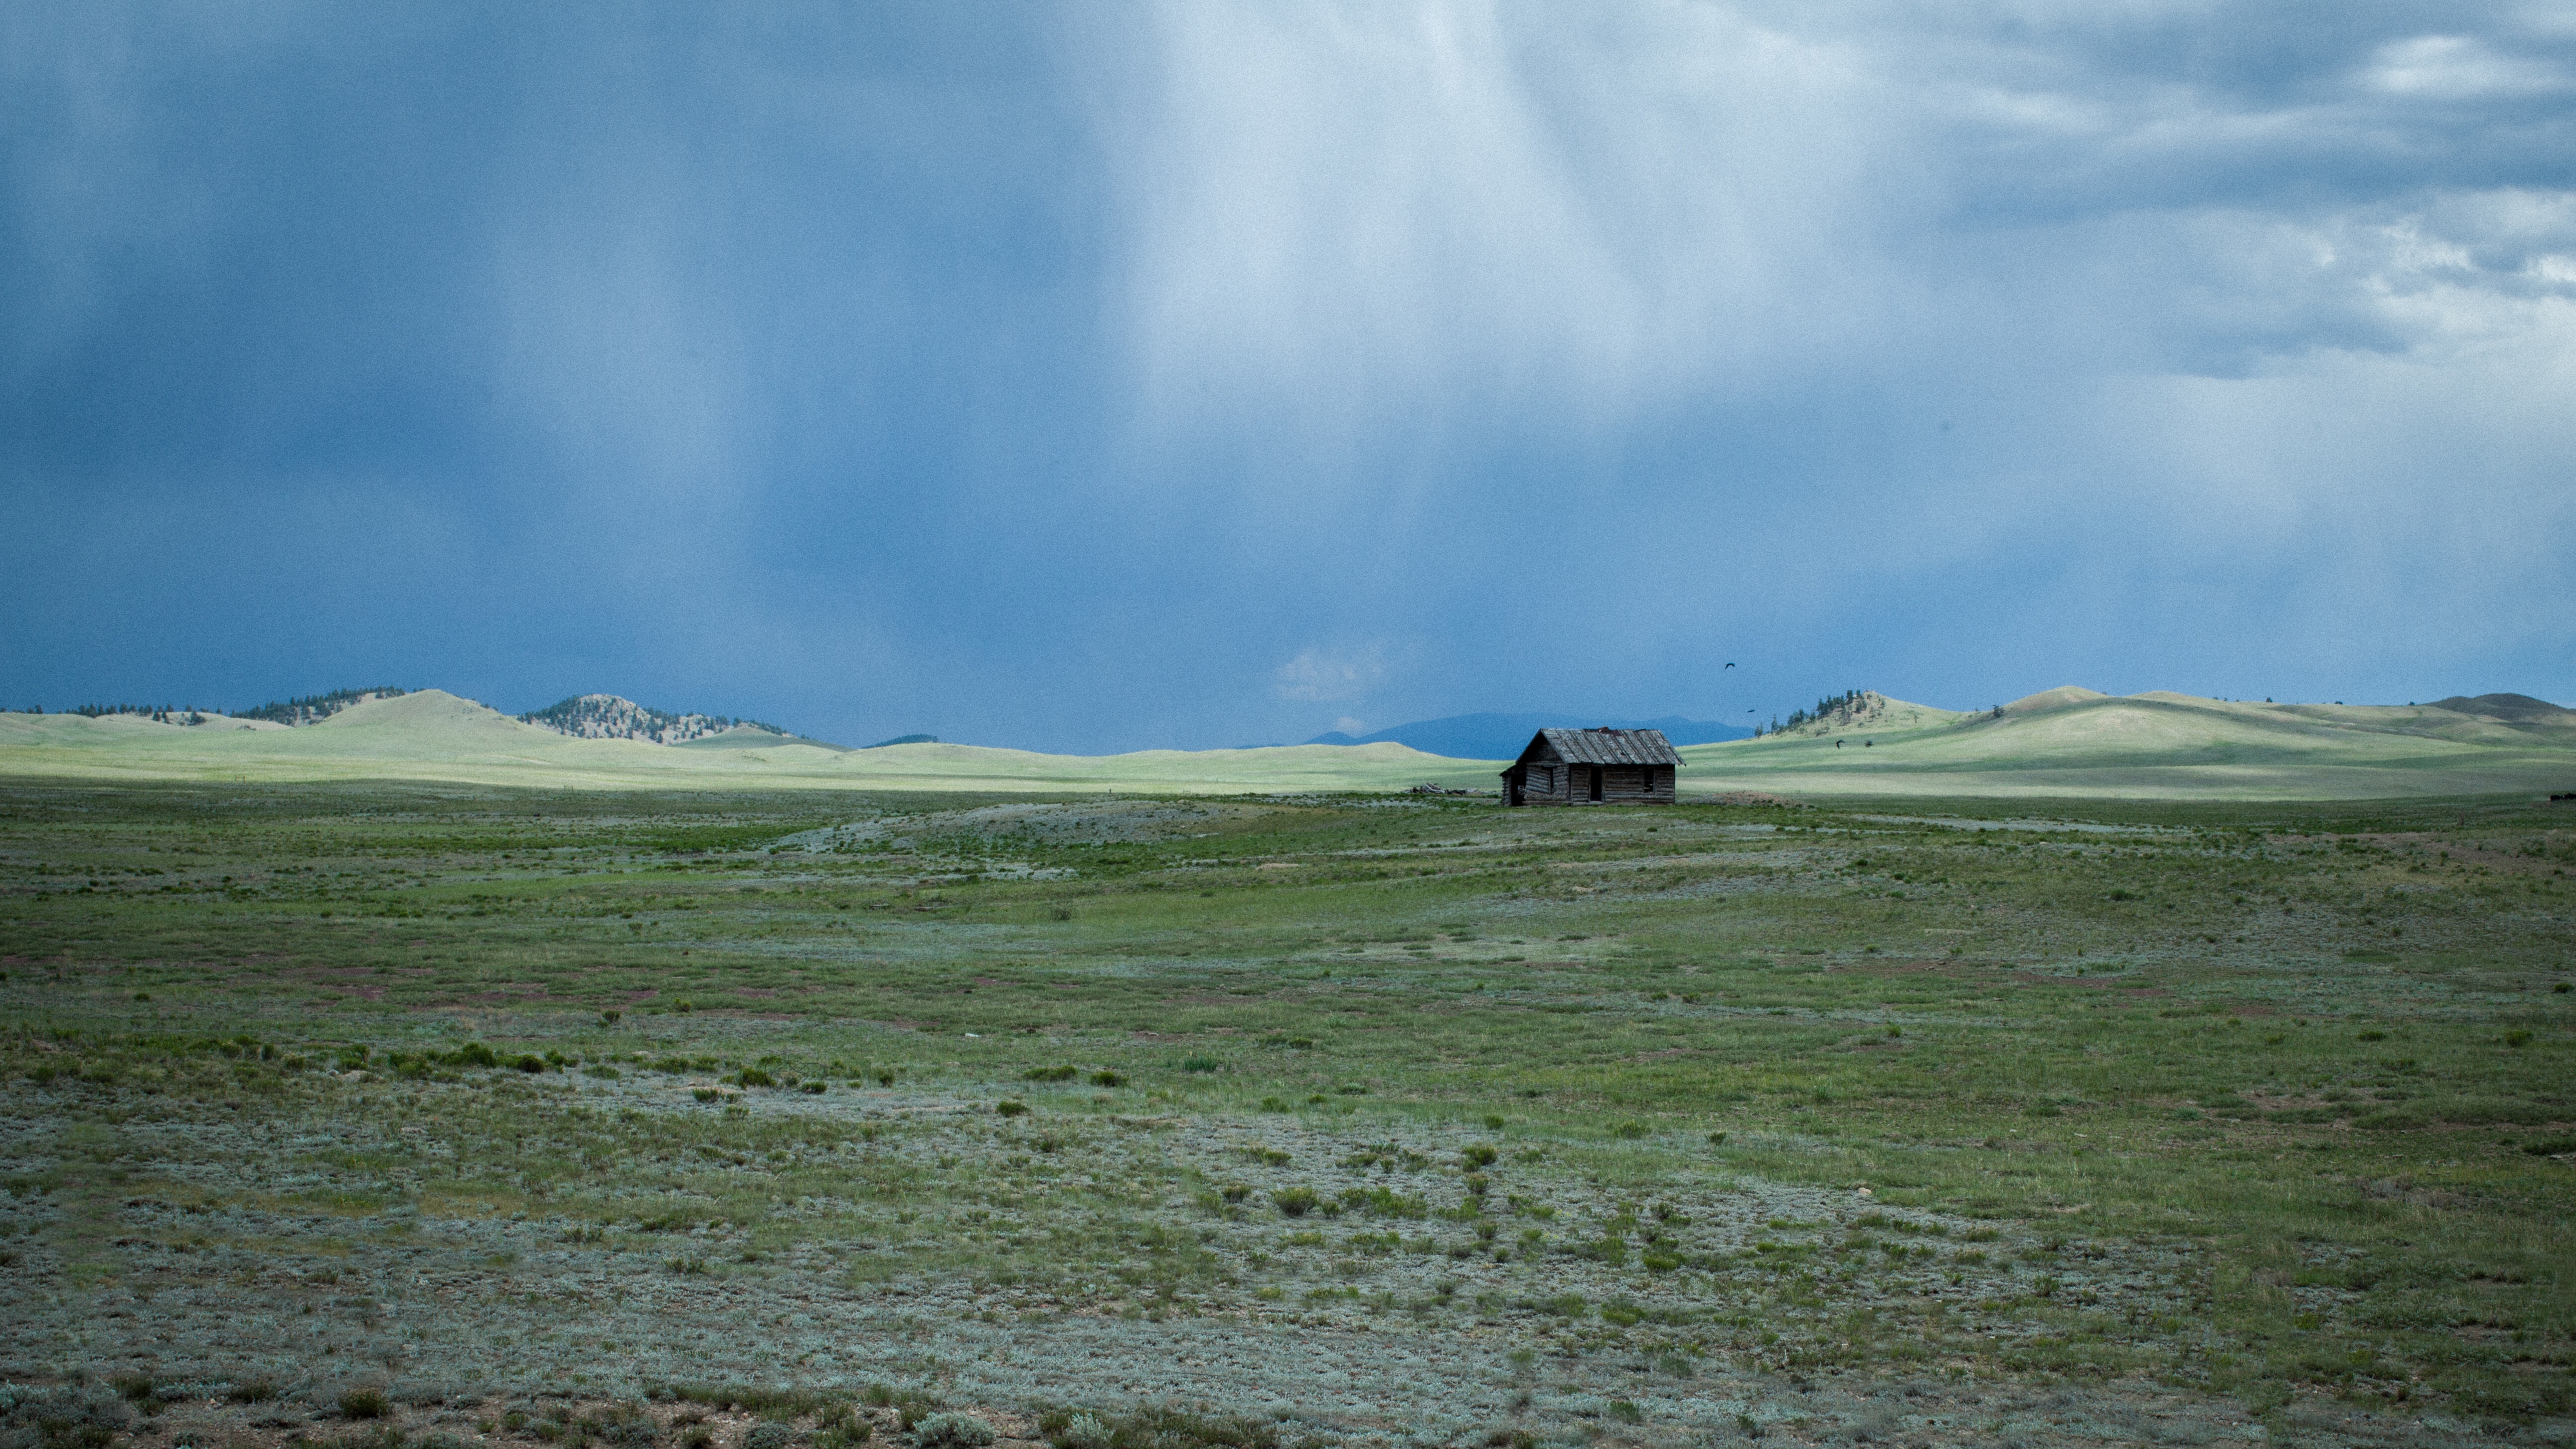
landscape, sea, nature, grass, horizon, wilderness, mountain, cloud, sky, field, meadow, prairie, countryside, house, morning, hill, lake, barren, land, mountain range, shack, remote, environment, rural, scenic, agriculture, highland, terrain, ridge, plain, grassland, plateau, fell, habitat, loch, ecosystem, steppe, rural area, landform, natural environment, geographical feature, atmospheric phenomenon, mountainous landforms